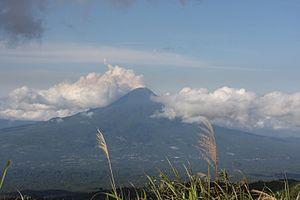
Gunung klabat vu du Mahawu